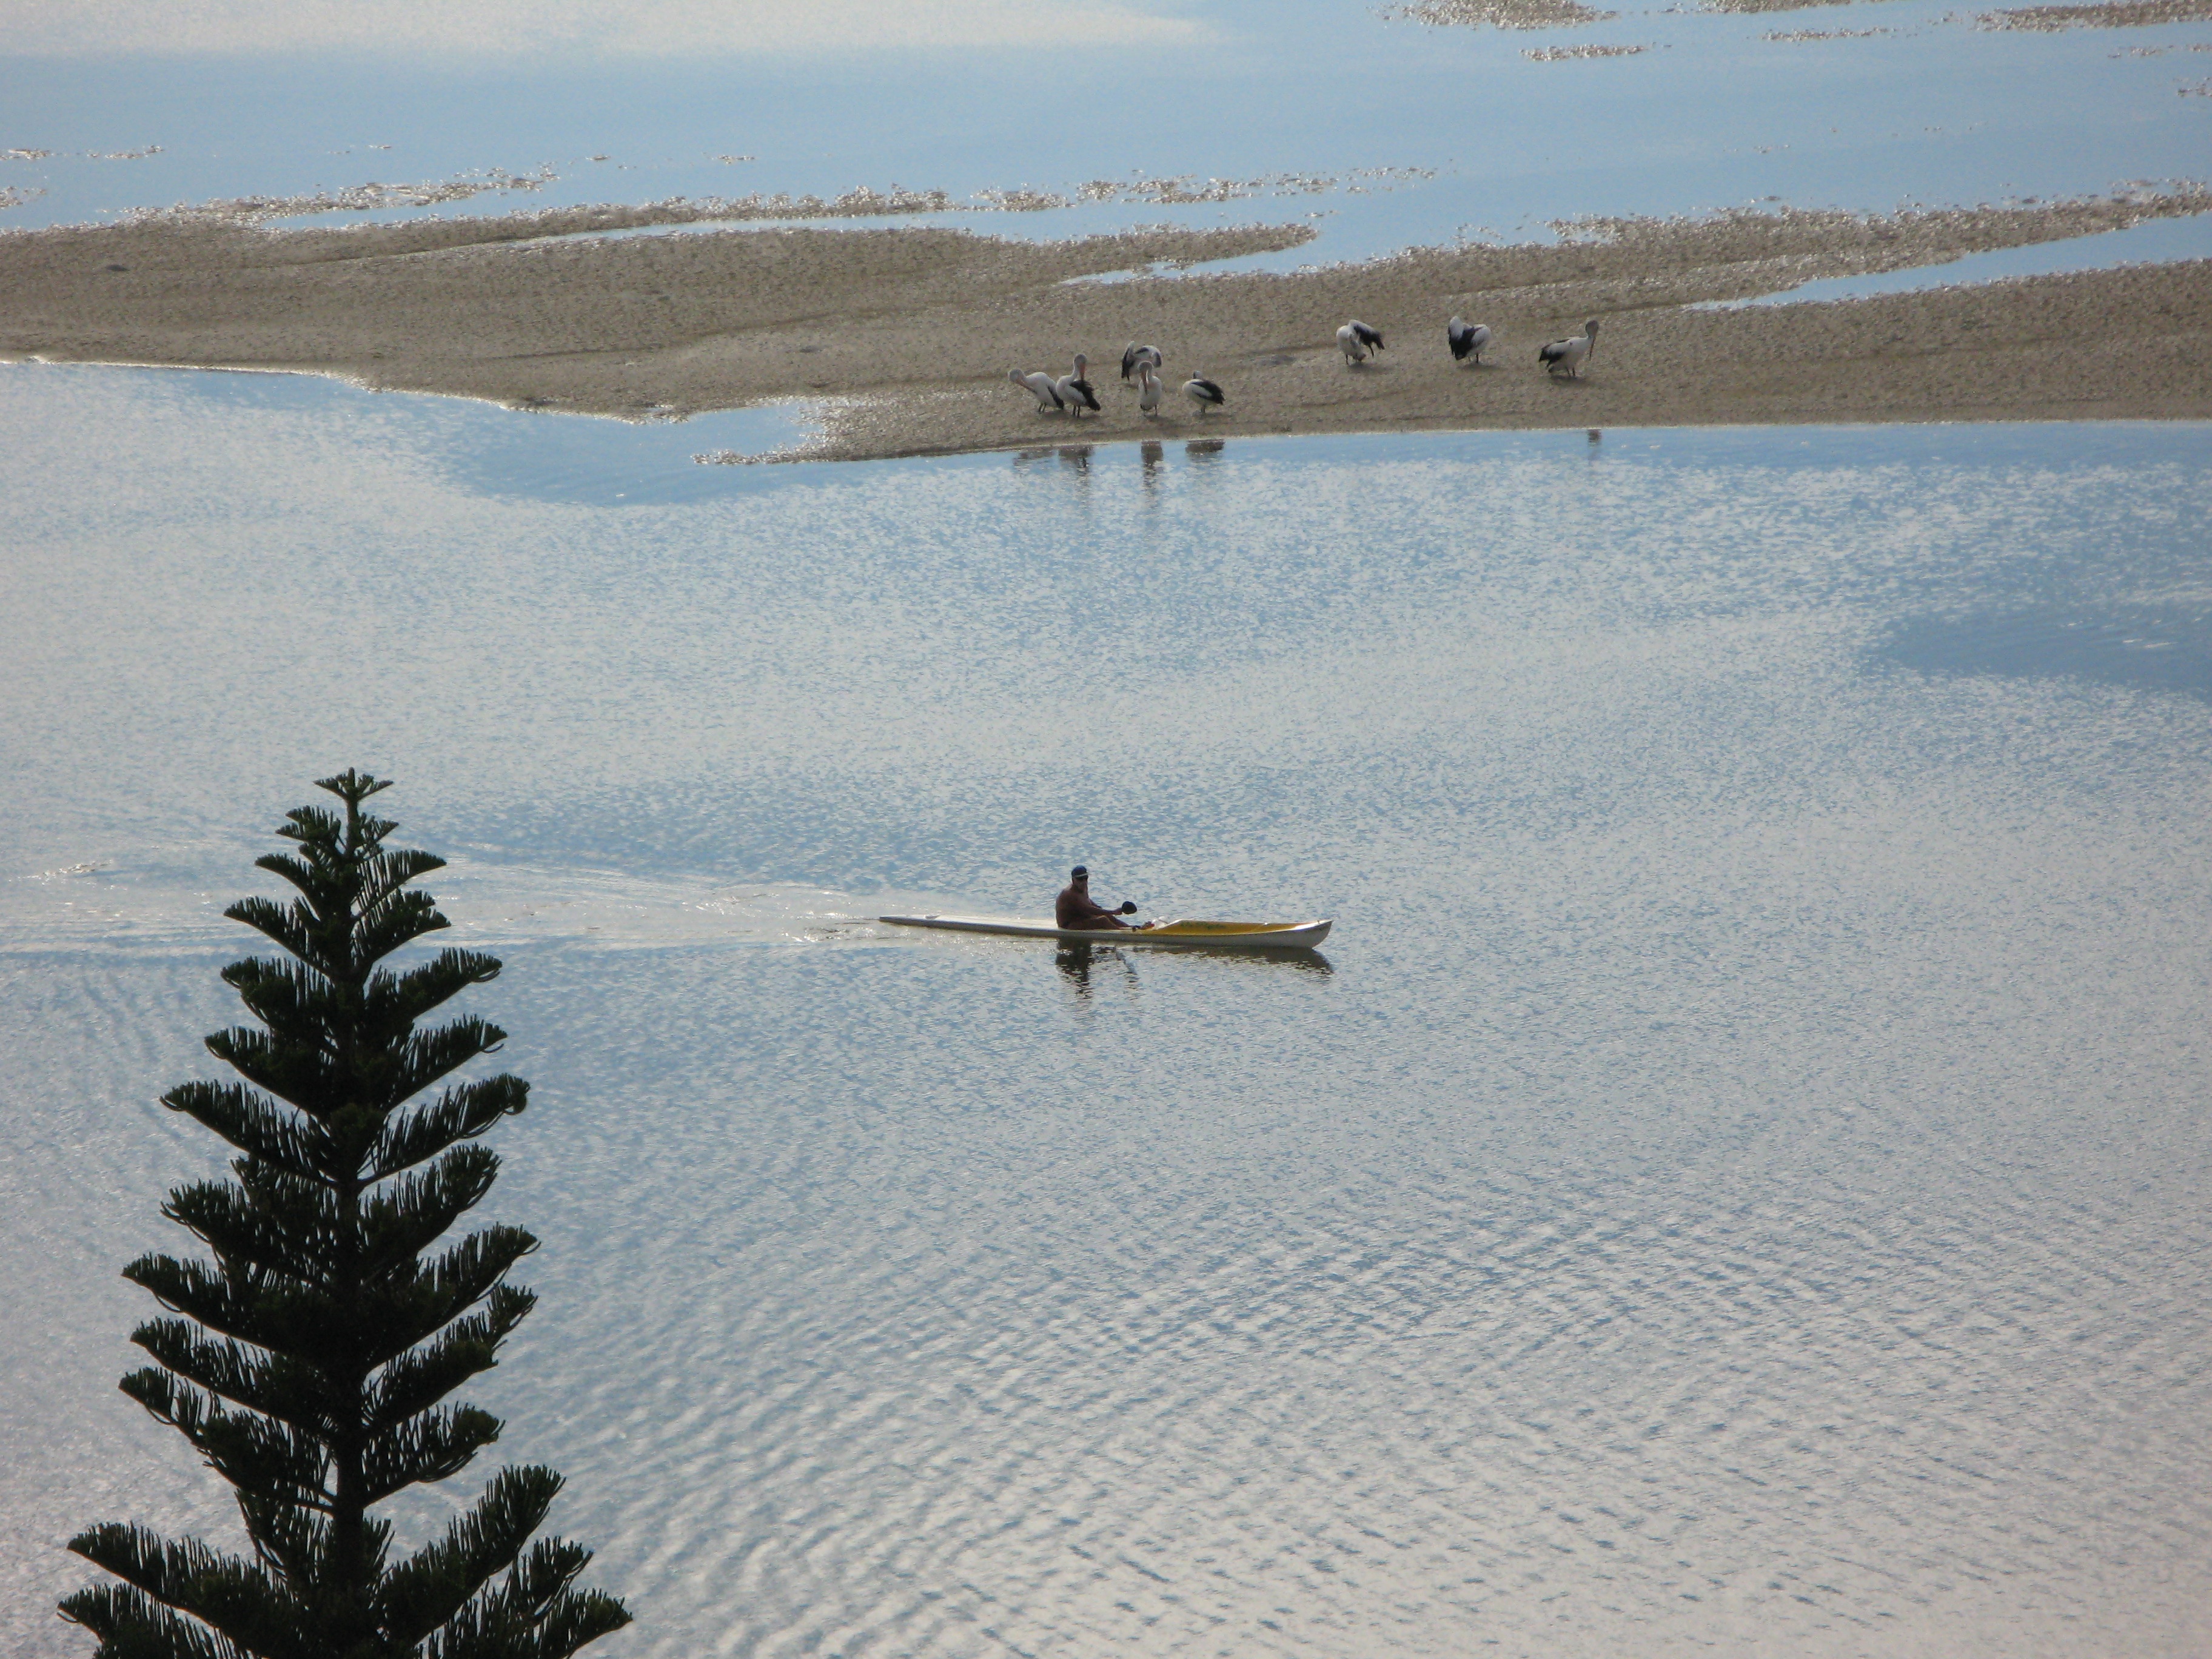
beach, landscape, sea, nature, snow, winter, sunrise, morning, lake, airplane, wildlife, vehicle, low tide, flight, arctic, kayak, pelicans, atmosphere of earth